West Breifne

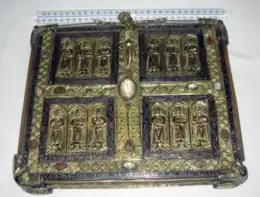
Shrine of St. Caillín, a cumdach produced in 1516

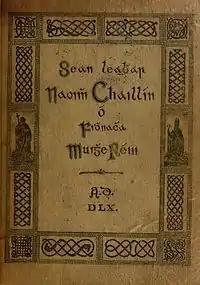
The Book of Fenagh was inscribed at Fenagh Abbey and documents the politics of the region. It also includes a reproduction of the book of St. Caillin written in 560. The <a href="https%3A//www.ria.ie/library/catalogues/special-collections/medieval-and-early-modern-manuscripts/book-fenagh-leabar">original

Domnall Carrach, Conchobar buide's brother, was inaugurated in 1307 and although he only ruled for four years until his death in 1311, his reign, but particularly that of his son Ualgarg Mór, marked the beginning of dynasty that would last for the rest of the kingdom's history. Ualgarg Mór reigned for thirty years from 1316 to 1346 and restored power and prestige to West Breifne and the Ó Ruairc dynasty, which had been in decline for over a century and was under attack from almost all sides. He was inaugurated in 1316 with the support of King Fedlim of Connacht and fought alongside Fedlim in the Second Battle of Athenry that year. Following Fedlim's death at Athenry, Connacht descended into chaos as numerous contenders for its kingship emerged. In 1318 Ualgarg Mór forged an alliance with Maelruanaid Mac Diarmata, King of Moylurg, to support Fedlim's son Toirdelbach as king of Connacht. This was in competition to Domnall O'Conor of Clan Muircheartaigh Uí Conchobhair, who were at war with the Ó Ruaircs and were occupying large parts of West Breifne.